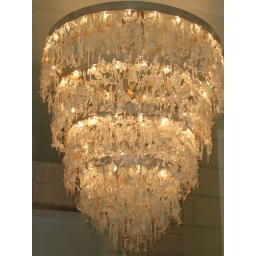
Milan- chandelier of handblown glass ornaments in a non-descript dress shop